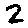
Label: 2